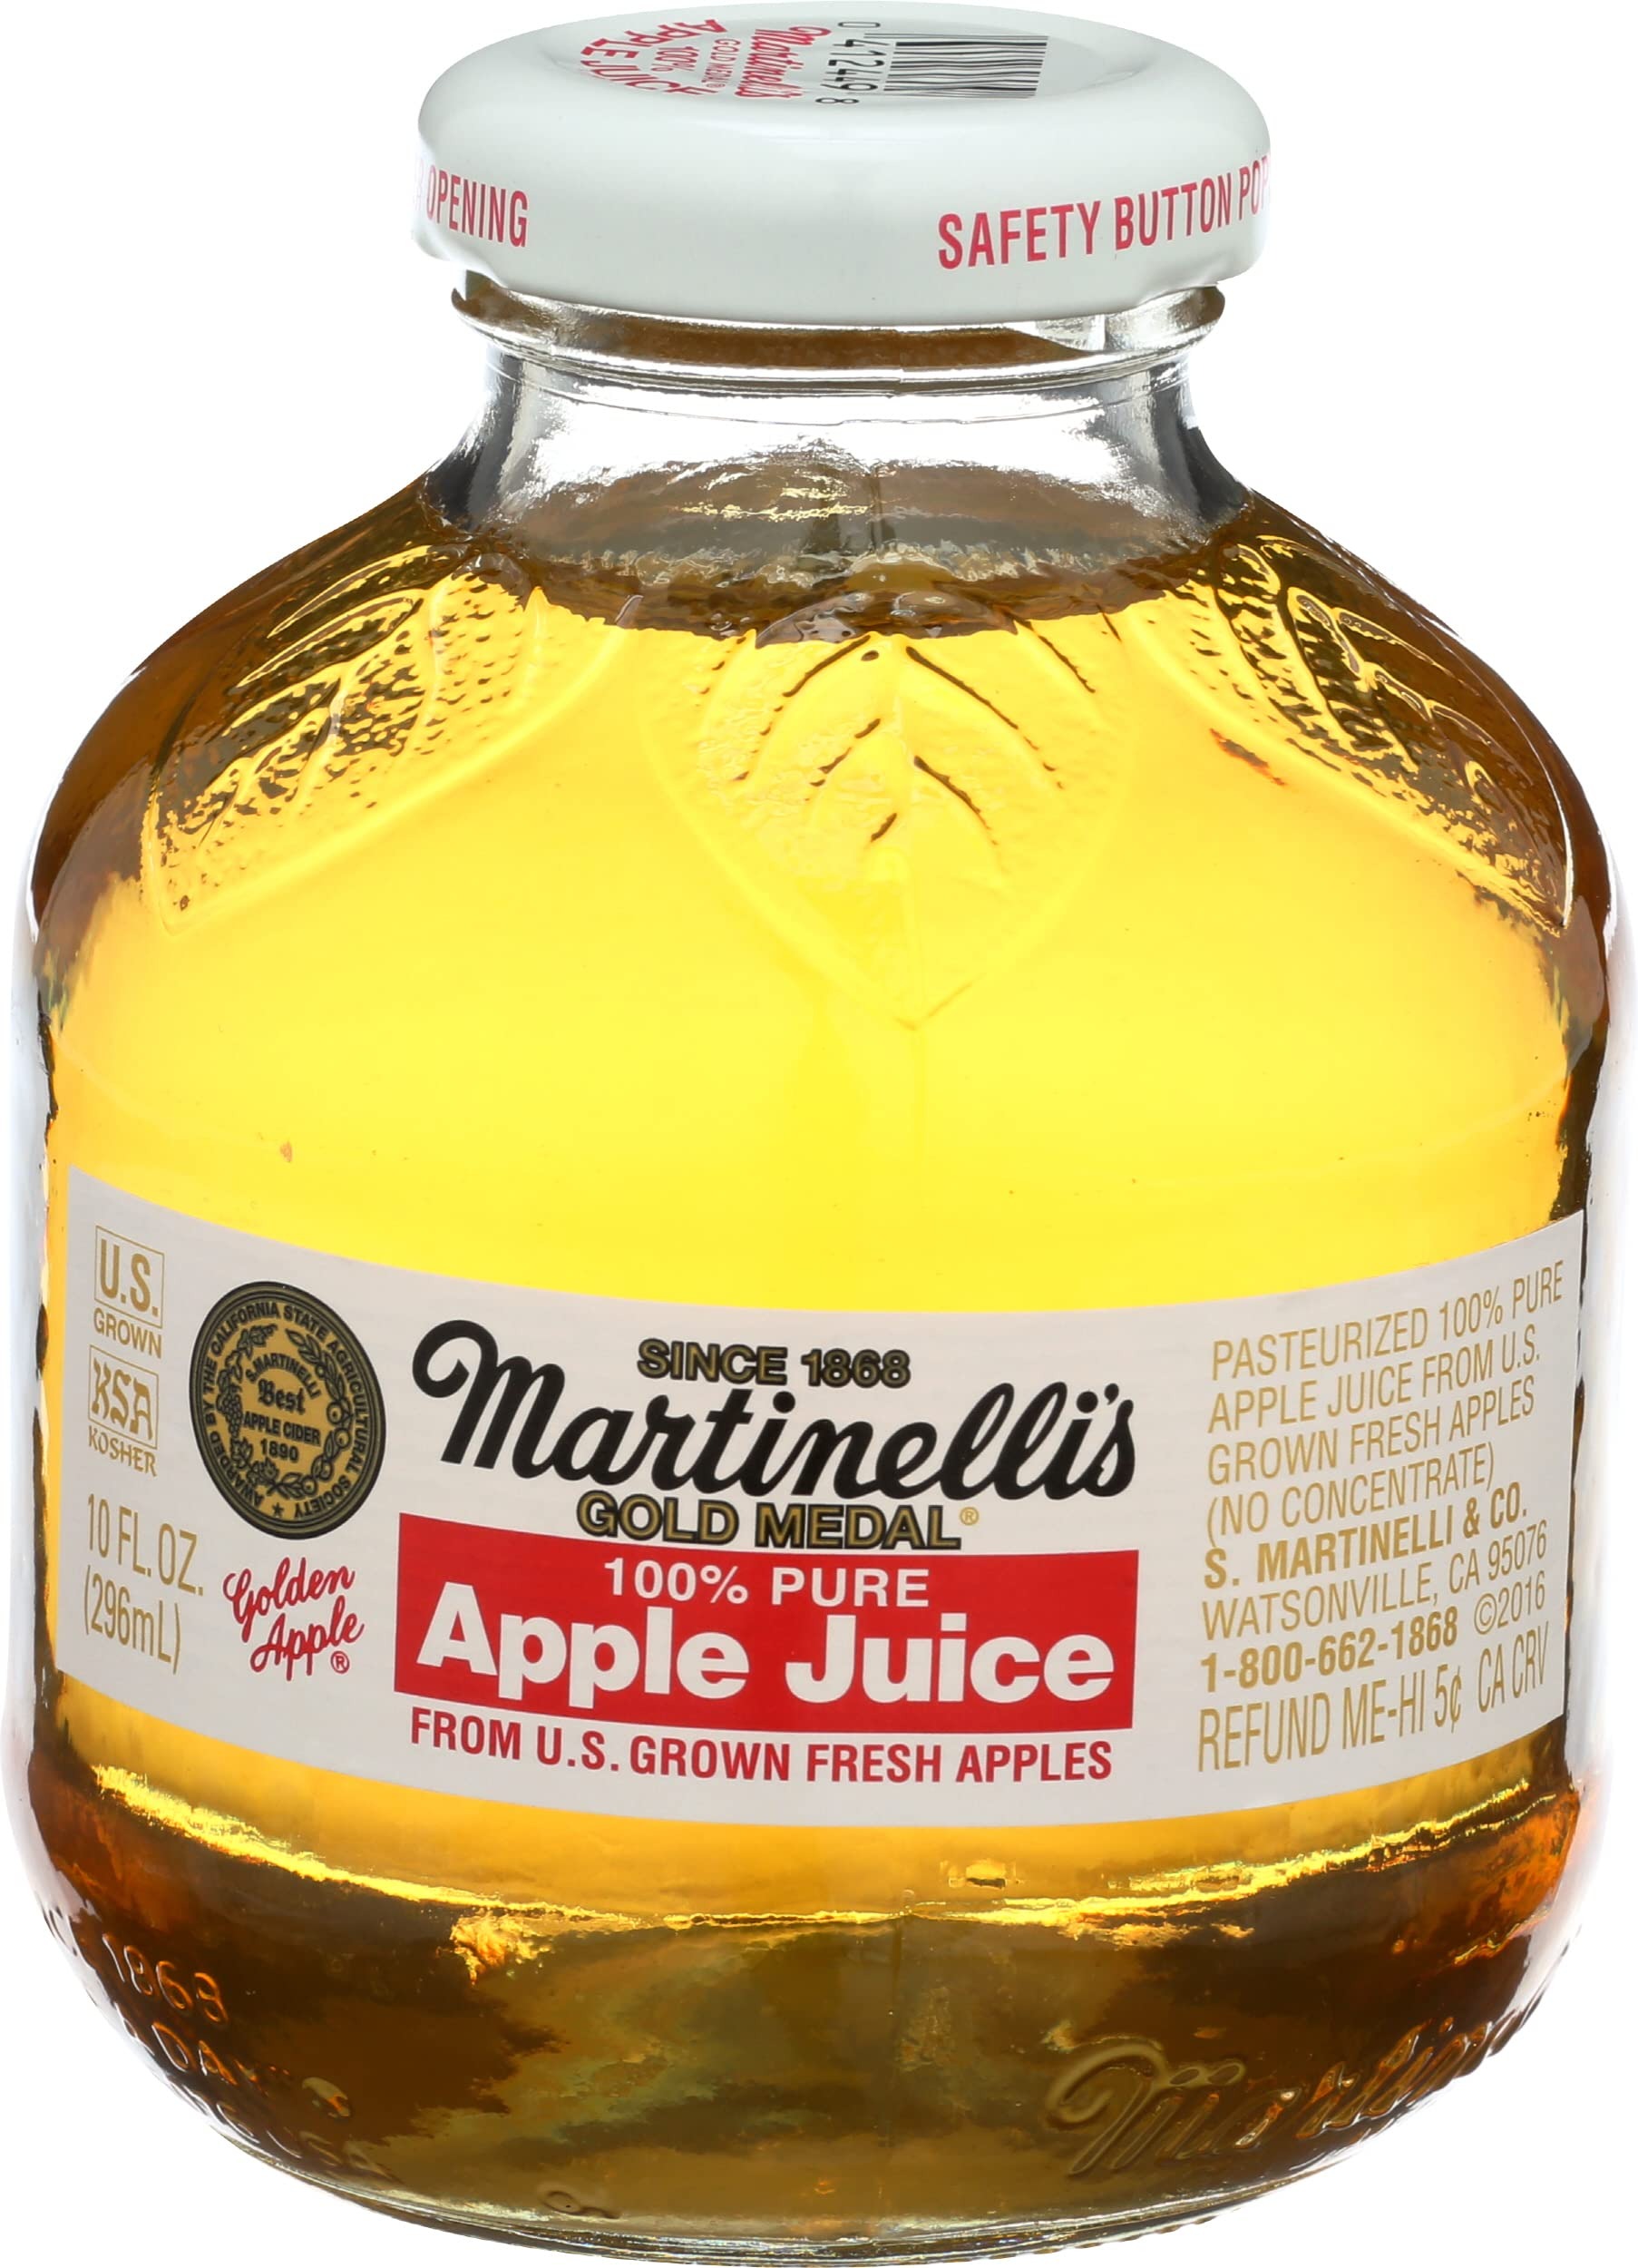
Item Name: Apple Juice 10 Fl Oz (Pack of 24)
Bullet Point 1: This PET Plastic bottles are filled with 100% pure juice from U.S. grown fresh apples.
Bullet Point 2: Low Cholesterol - Low Fat - Low Saturated Fat - Low Sodium
Bullet Point 3: Product Type:Juice And Juice Drink Item Package Dimension:9.1 cm L X9.6 cm W X19.5 cm H X
Bullet Point 4: Country Of Origin: United States Item Package Weight:0.51 kg
Bullet Point 5: A kid favorite drink, Sneak one in your child’s lunch box for a golden surprise!
Value: 24.0
Unit: Count

Price: 6.34